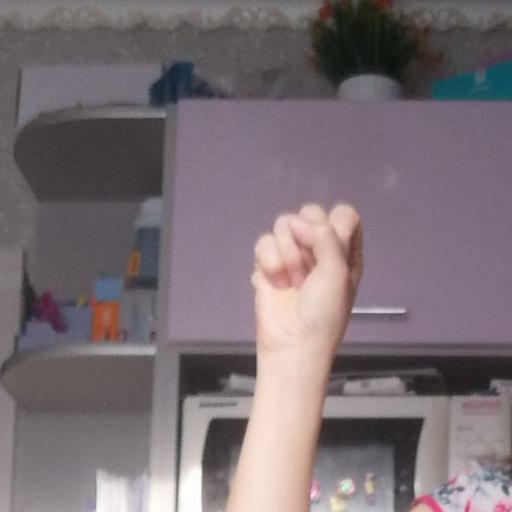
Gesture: fist